Oslo IL

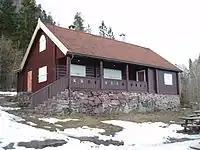
"KIF-hytta".

The club acquired a sports cabin at Kolsåstoppen in Bærum in 1916. The cabin had formerly been displayed at the 1914 Jubilee Exhibition, as a contribution from the Norwegian Trekking Association. The cabin is still named "KIF-hytta" despite the name change from Kristiania IF.